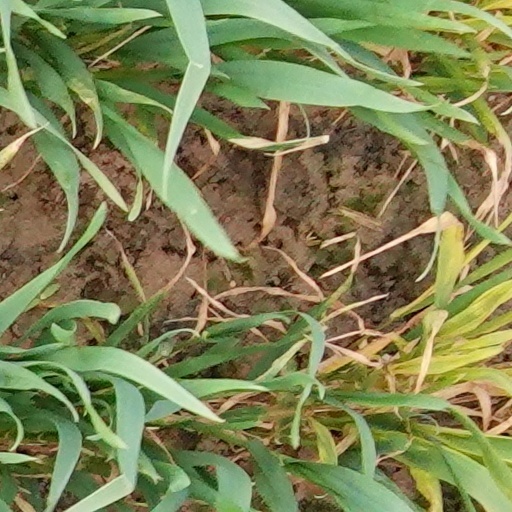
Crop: wheat